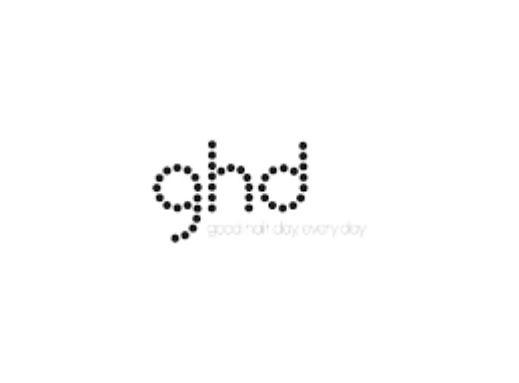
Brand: ghd
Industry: Necessities